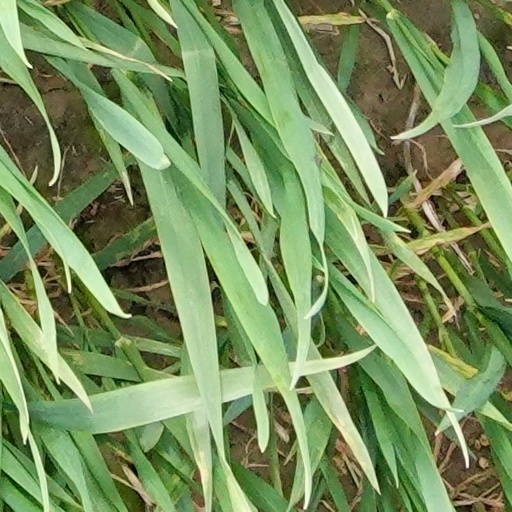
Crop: wheat